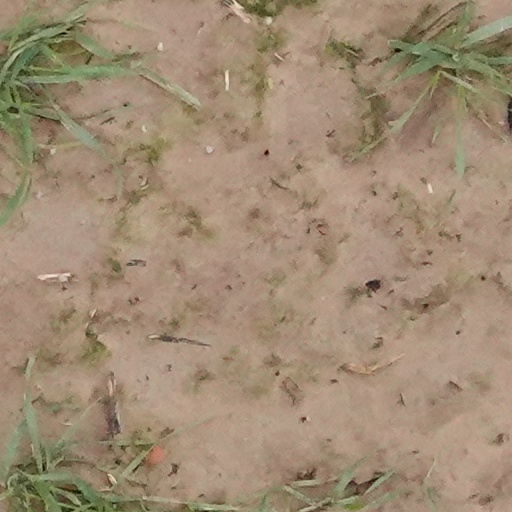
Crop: wheat